Fever hospital

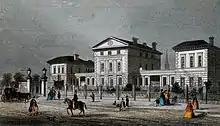
The London Fever Hospital

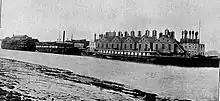
Smallpox hospital ships moored at Long Reach. They are "(L–R)" "Atlas", "Endymion" and "Castalia". The latter had two hulls on which hospital buildings were constructed.

A fever hospital or isolation hospital is a hospital for infectious diseases such as Scarlet fever, Tuberculosis, Lassa fever and Smallpox. Their purpose is to treat affected people while isolating them from the general population. Early examples included the Liverpool Fever Hospital (1801) and the London Fever Hospital (1802). Other examples occurred elsewhere in the British Isles and India.